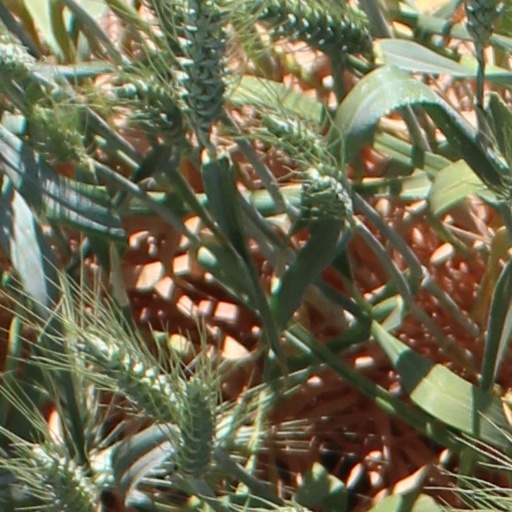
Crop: wheat